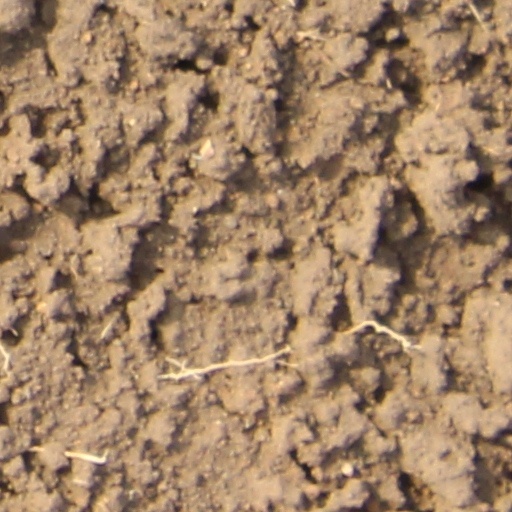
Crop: wheat